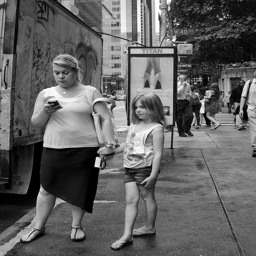
A woman walking down a street with a little girl.
The woman holds a young girl's hand while looking at her phone.
An adult looking at a cell phone while holding a child's hand.
A woman and girl hold hands waiting on a street curb
There is a woman and a little girl on the sidewalk.